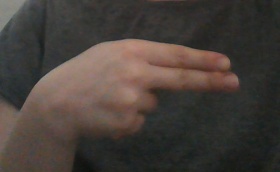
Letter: ain